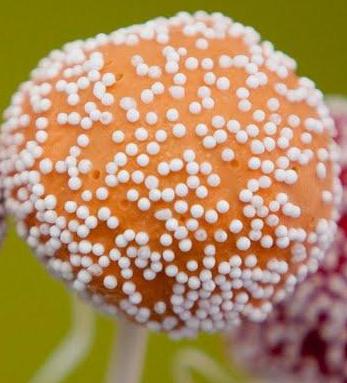
Texture: sprinkled